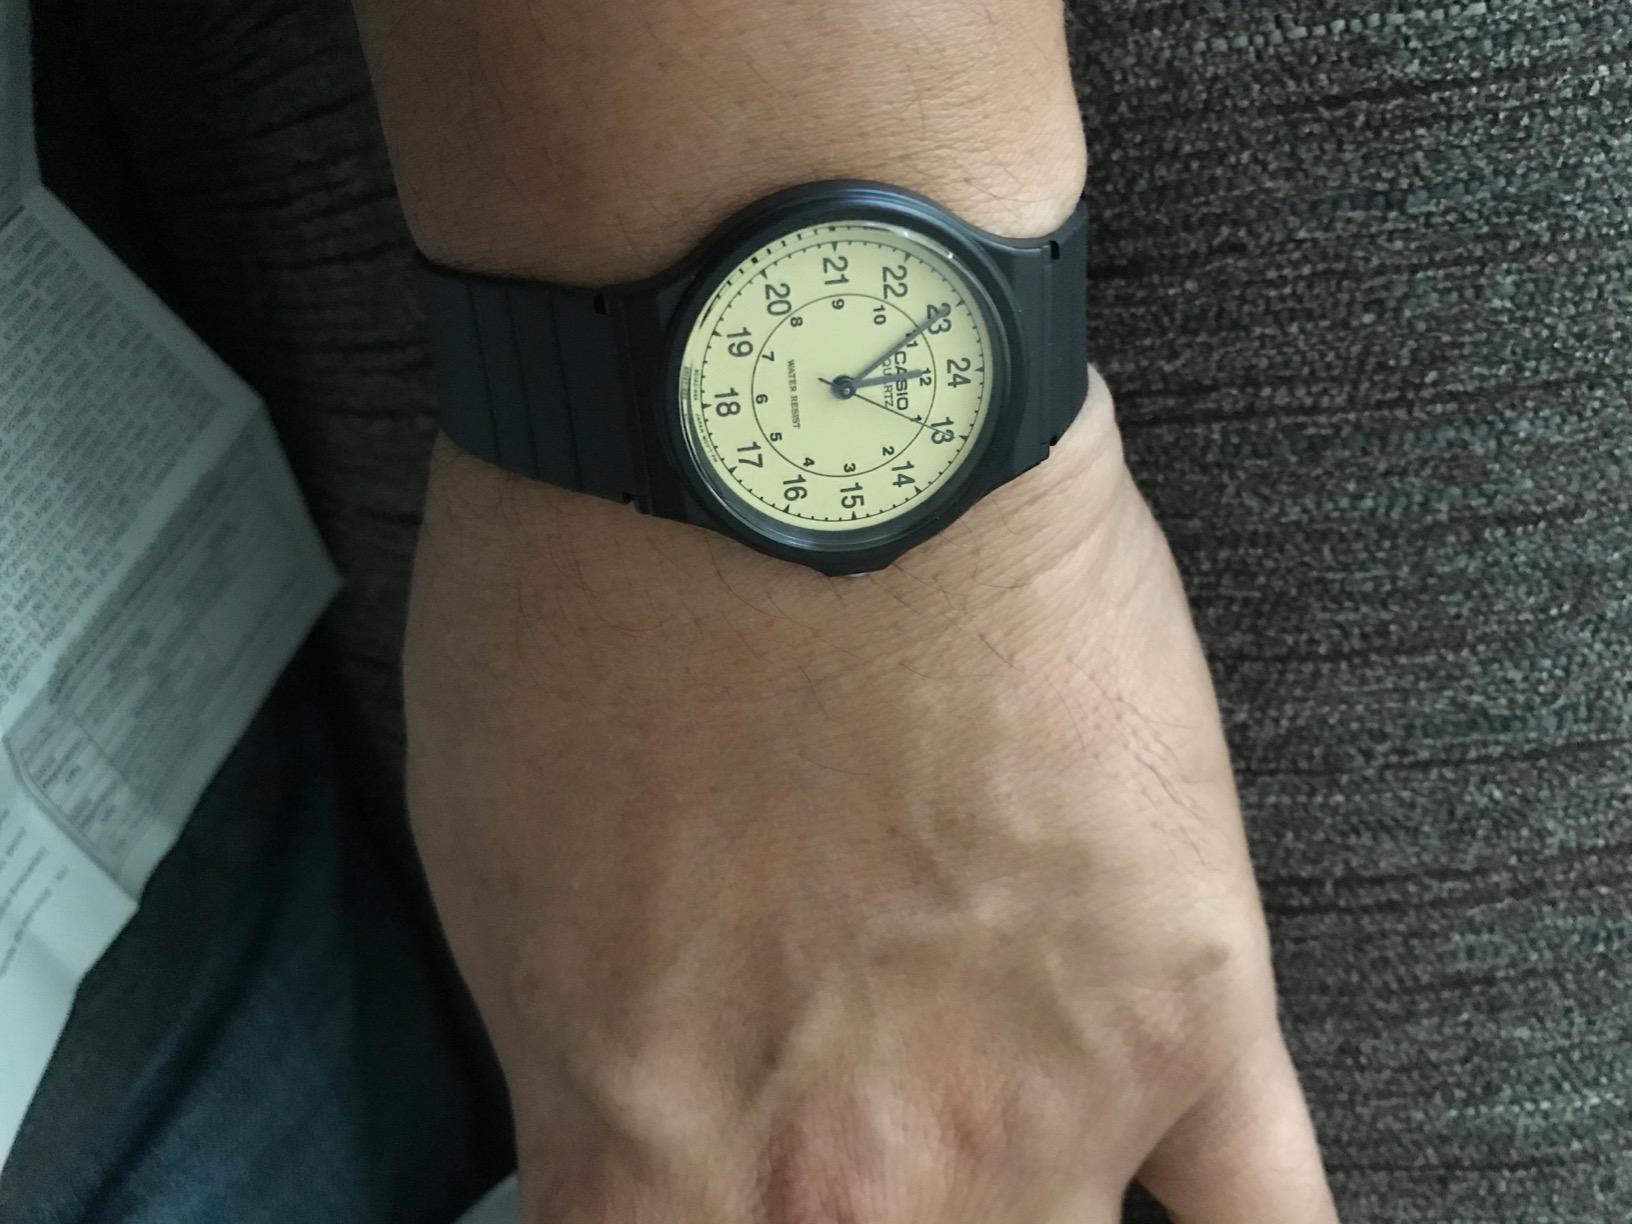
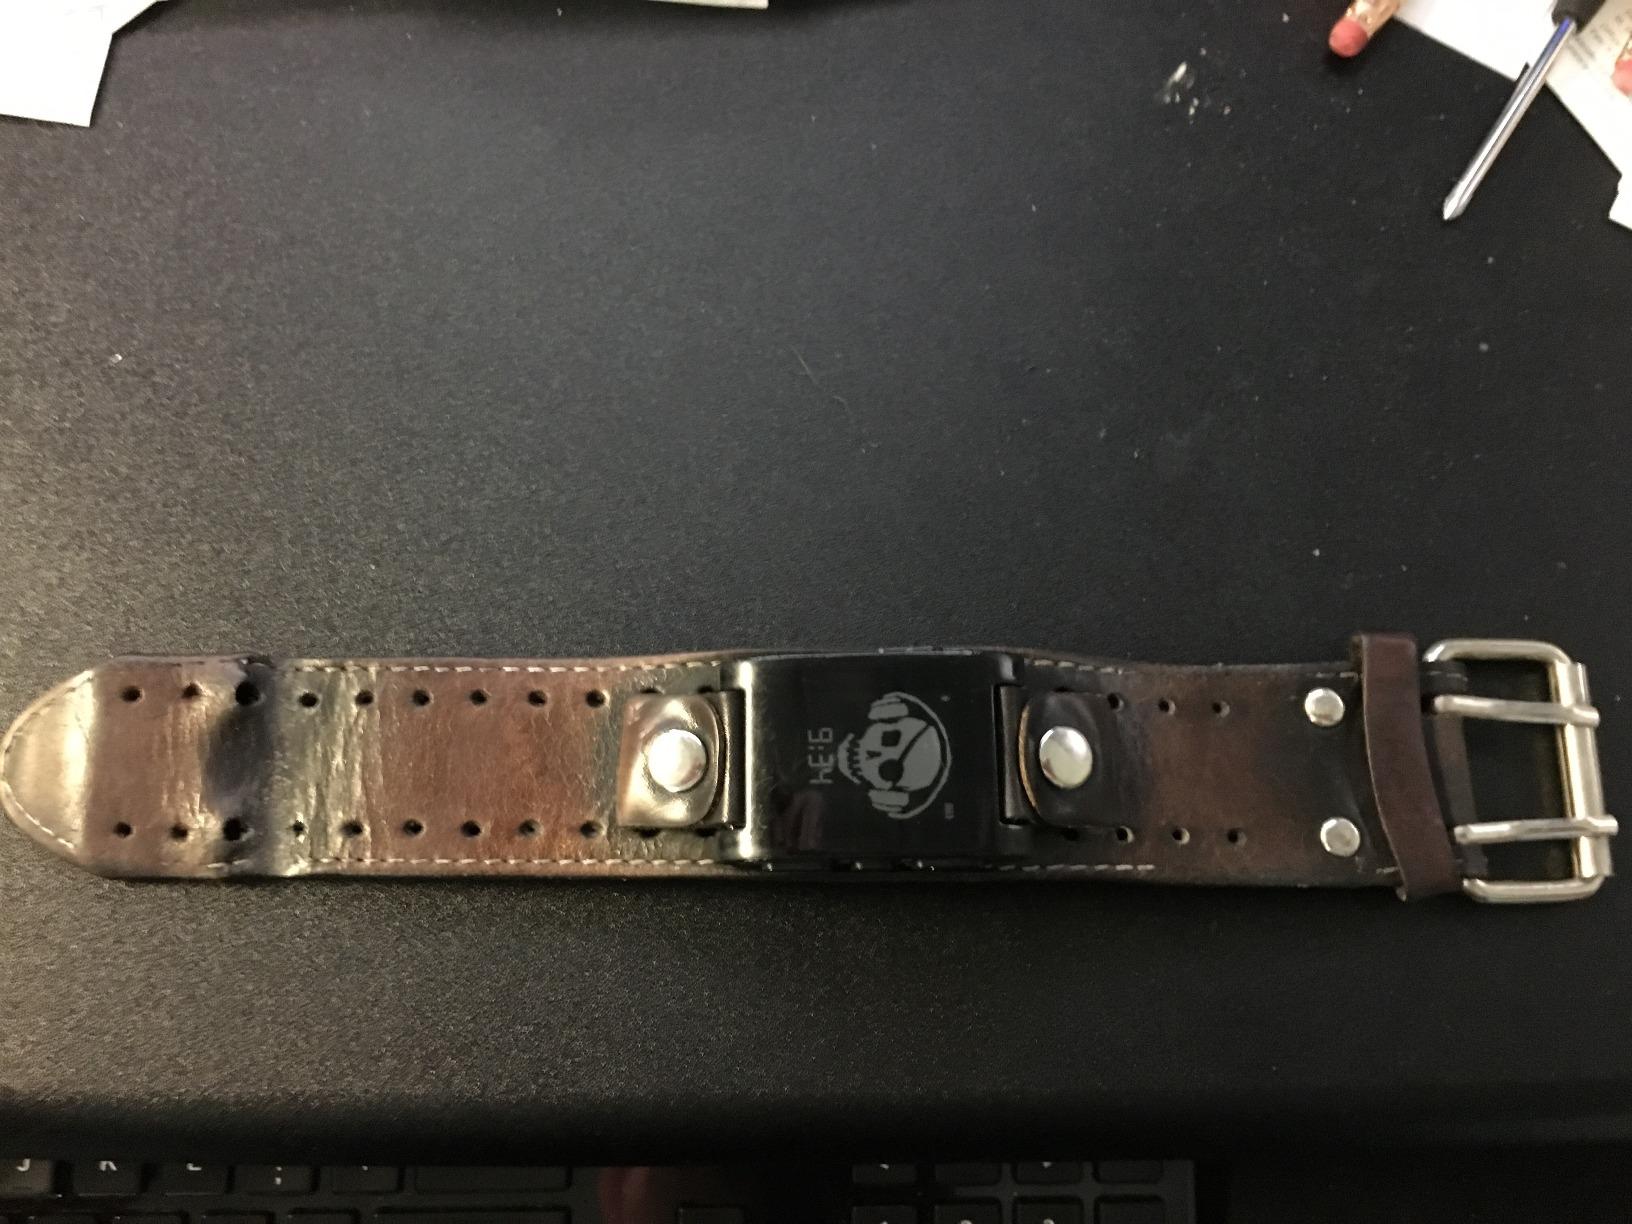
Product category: accessories_watch
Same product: no